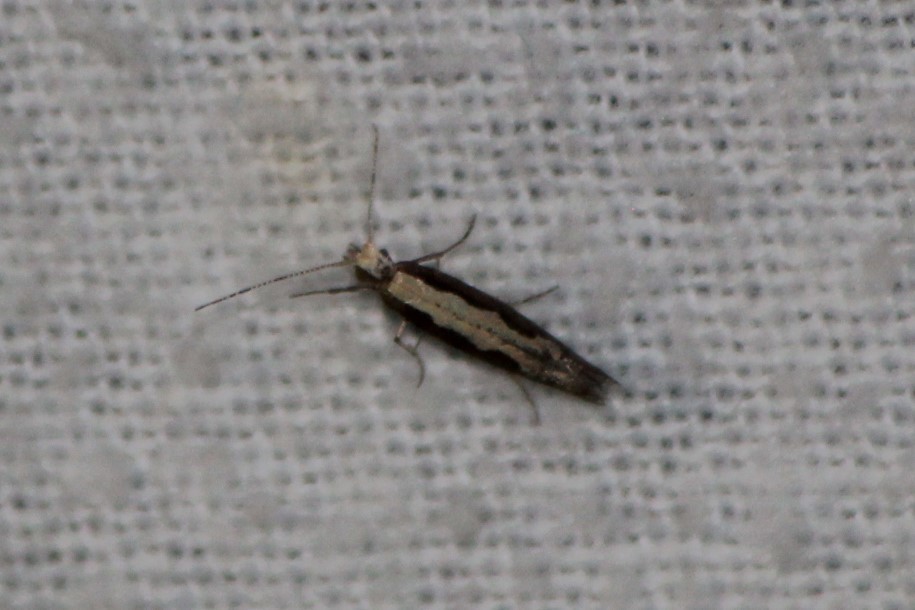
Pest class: diamondback_moth